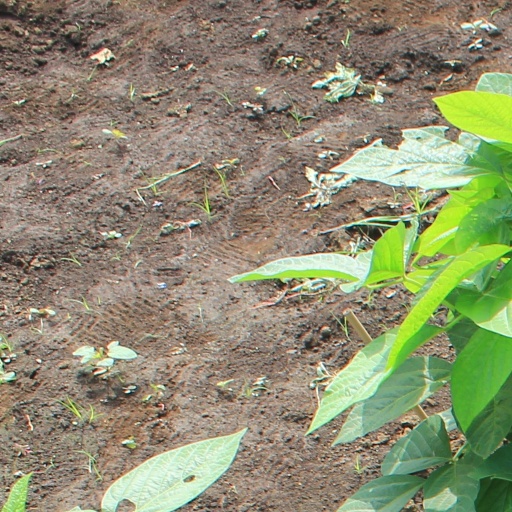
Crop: soybean